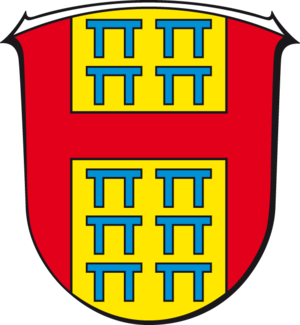
Hünstetten est une commune de Hesse, située dans l'Arrondissement de Rheingau-Taunus, dans le district de Darmstadt.